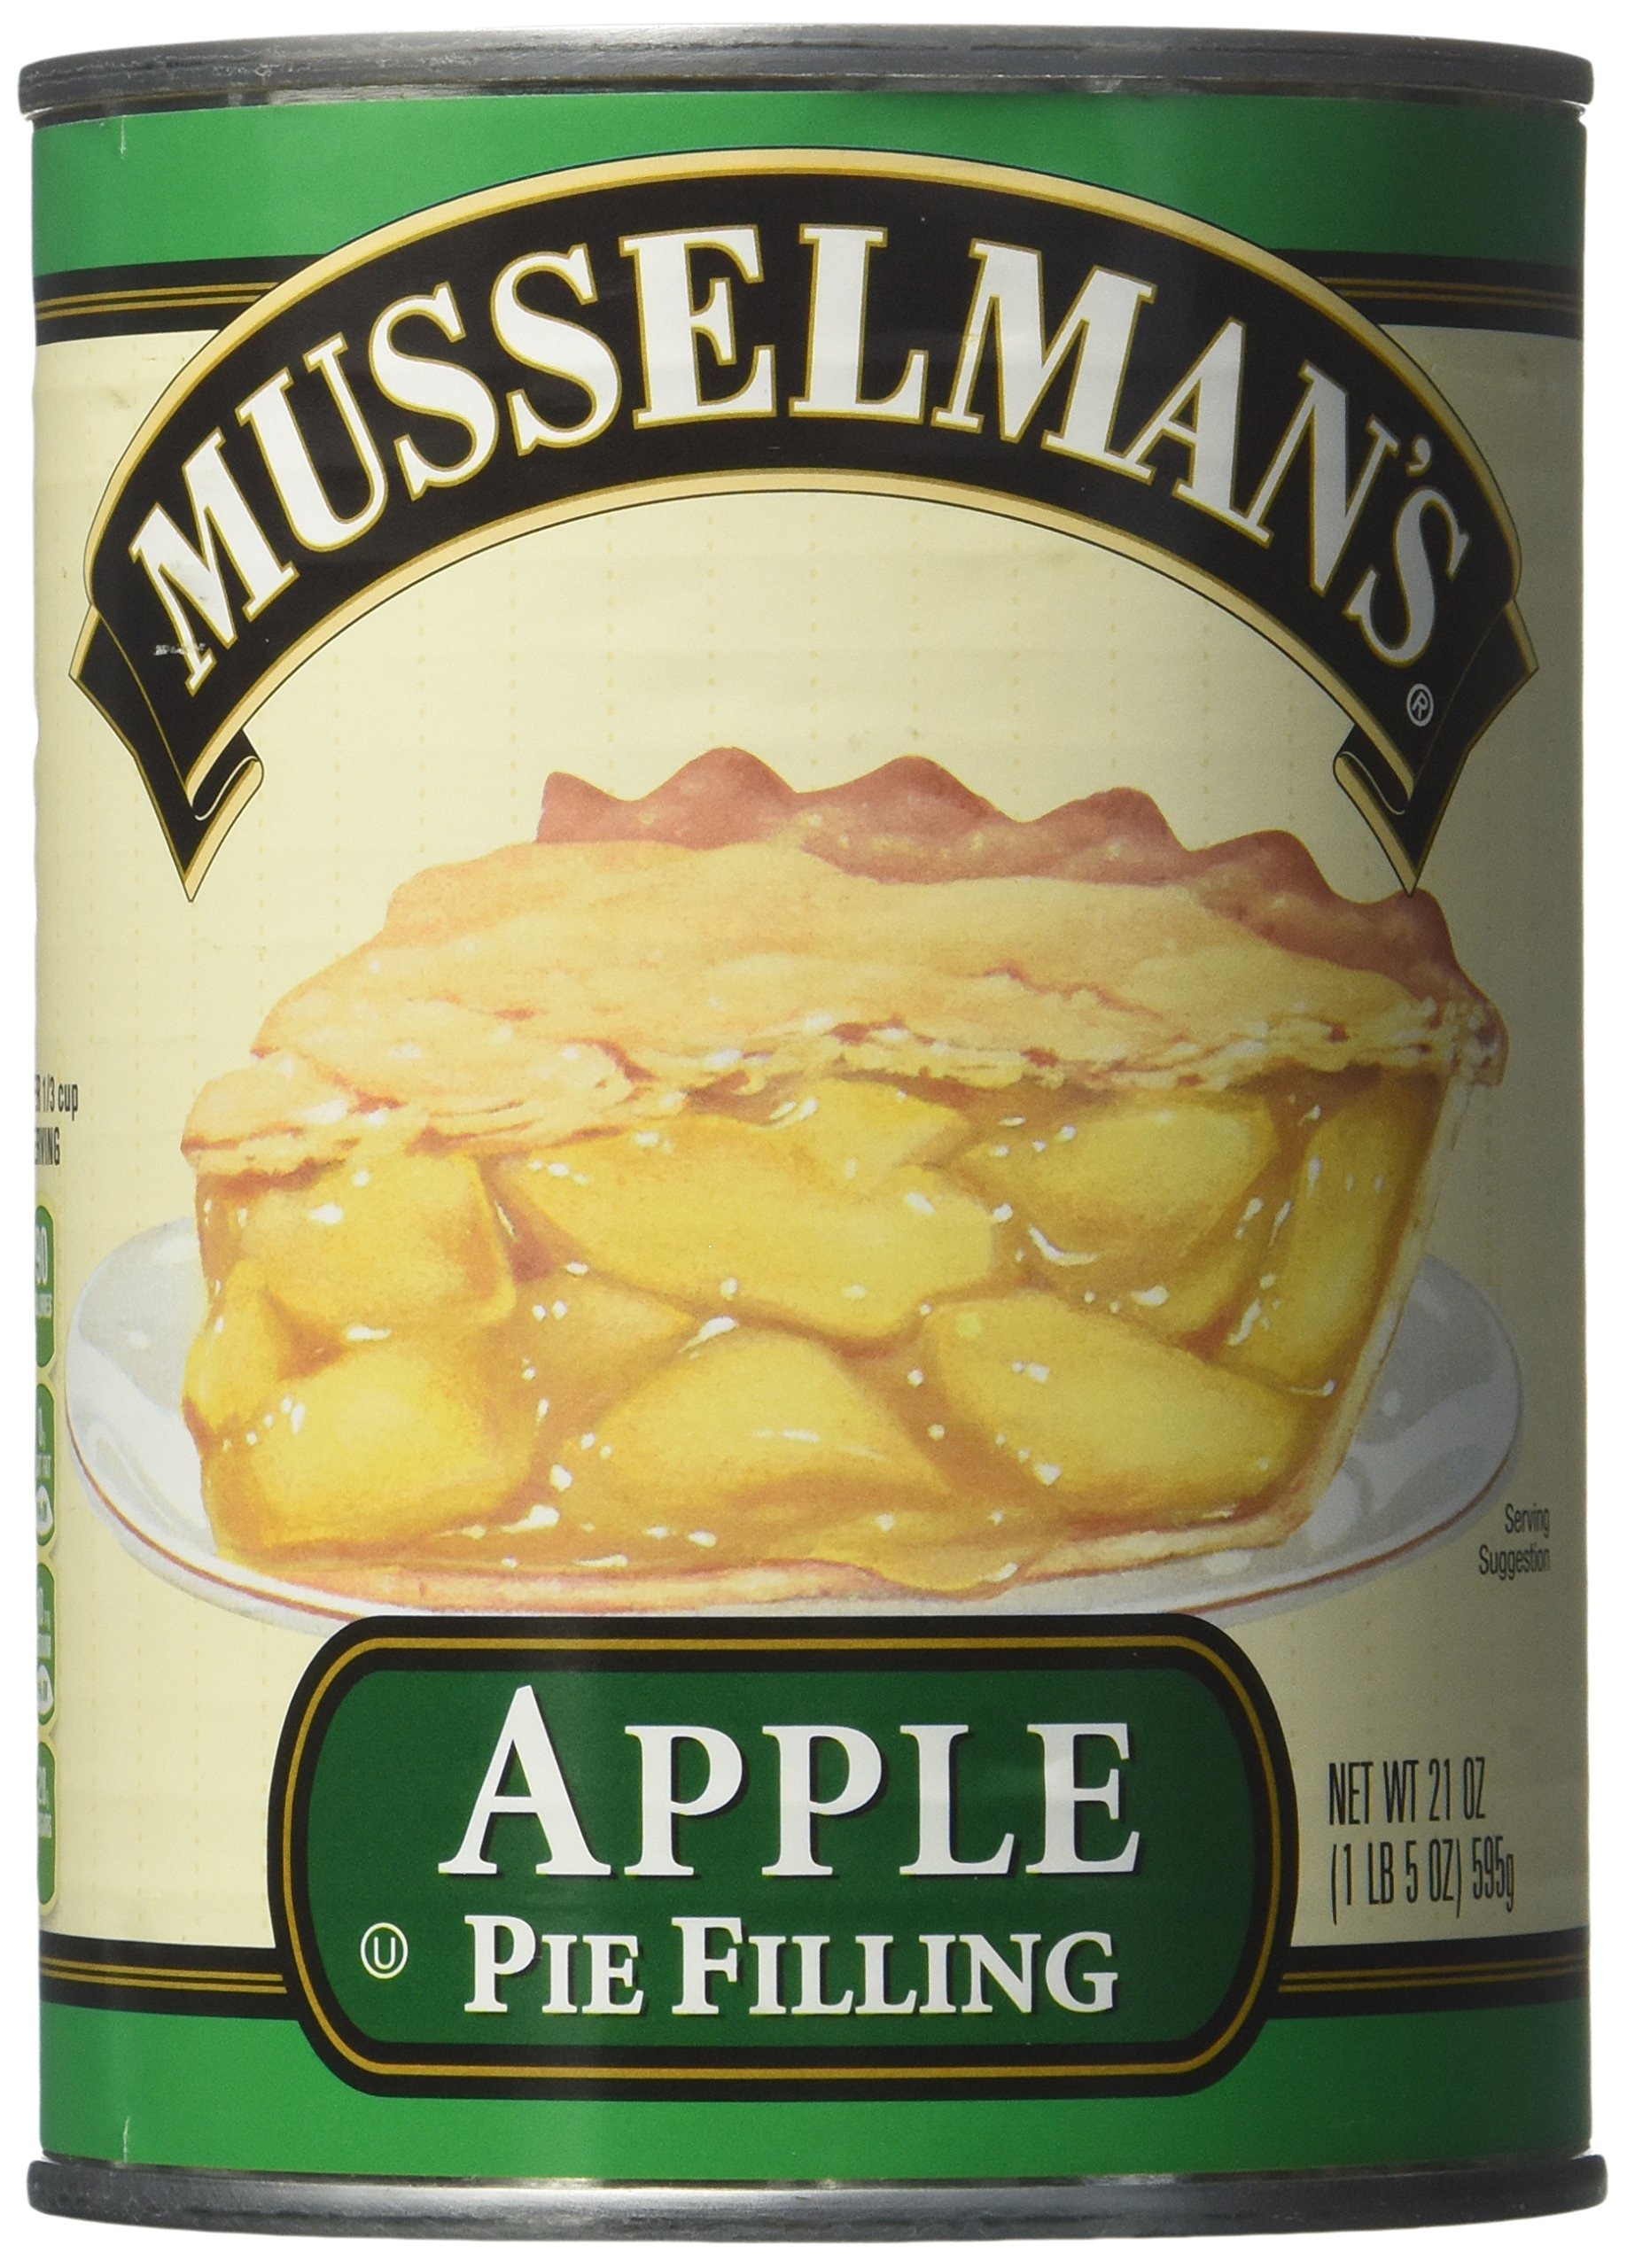
Item Name: Musselman's Apple Pie Filling net wt 21OZ(pack of 2)
Value: 42.0
Unit: Ounce

Price: 12